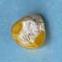
Maize quality: Bad